Transport in Paraguay

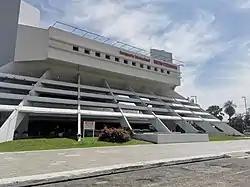
Silvio Pettirossi International Airport in 2021

As of 2013, Paraguay has 799 airports but only 15 with paved runways. The airport serving Asunción, Silvio Pettirossi International Airport, is the country's major airport for international and domestic flights. Another airport is Guaraní International Airport, located near Ciudad del Este and the Brazilian border, but it has been unable to compete with the nearby international airport at Foz do Iguaçu in Brazil. Improvements in technology are needed to bring Paraguay's airports up to international standards. Paraguay privatized the state-owned Líneas Aéreas Paraguayas in 1994.